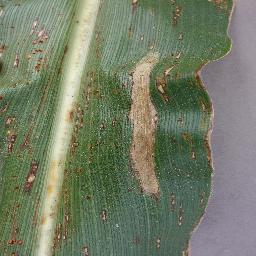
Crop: corn
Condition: (maize)_northern_blight